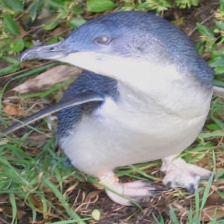
Species: FAIRY PENGUIN
Scientific name: EUDYPTULA MINOR
ImageNet parent category: king_penguin